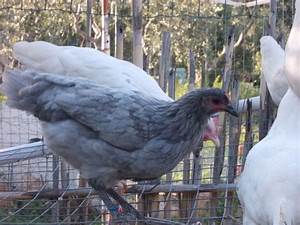
Label: gallina